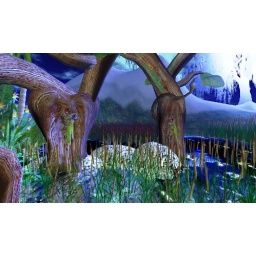
Hug a tree in blue fantasy